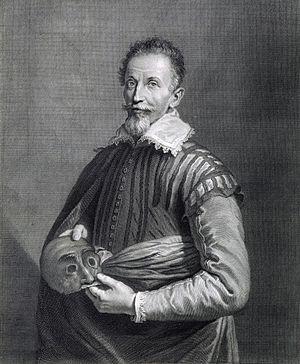
Portrait d'un acteur, est une peinture de Domenico Fetti au musée de l’ Ermitage à Saint-Pétersbourg, en Russie. Il a probablement peint en 1621 ou 1622 à Mantoue, en Italie. Le sujet serait un acteur de la commedia dell'arte, Tristano Martinelli ou Francesco Andreini. Il existe une copie bien connue du portrait d'un artiste non identifié à la Gallerie dell'Accademia de Venise.